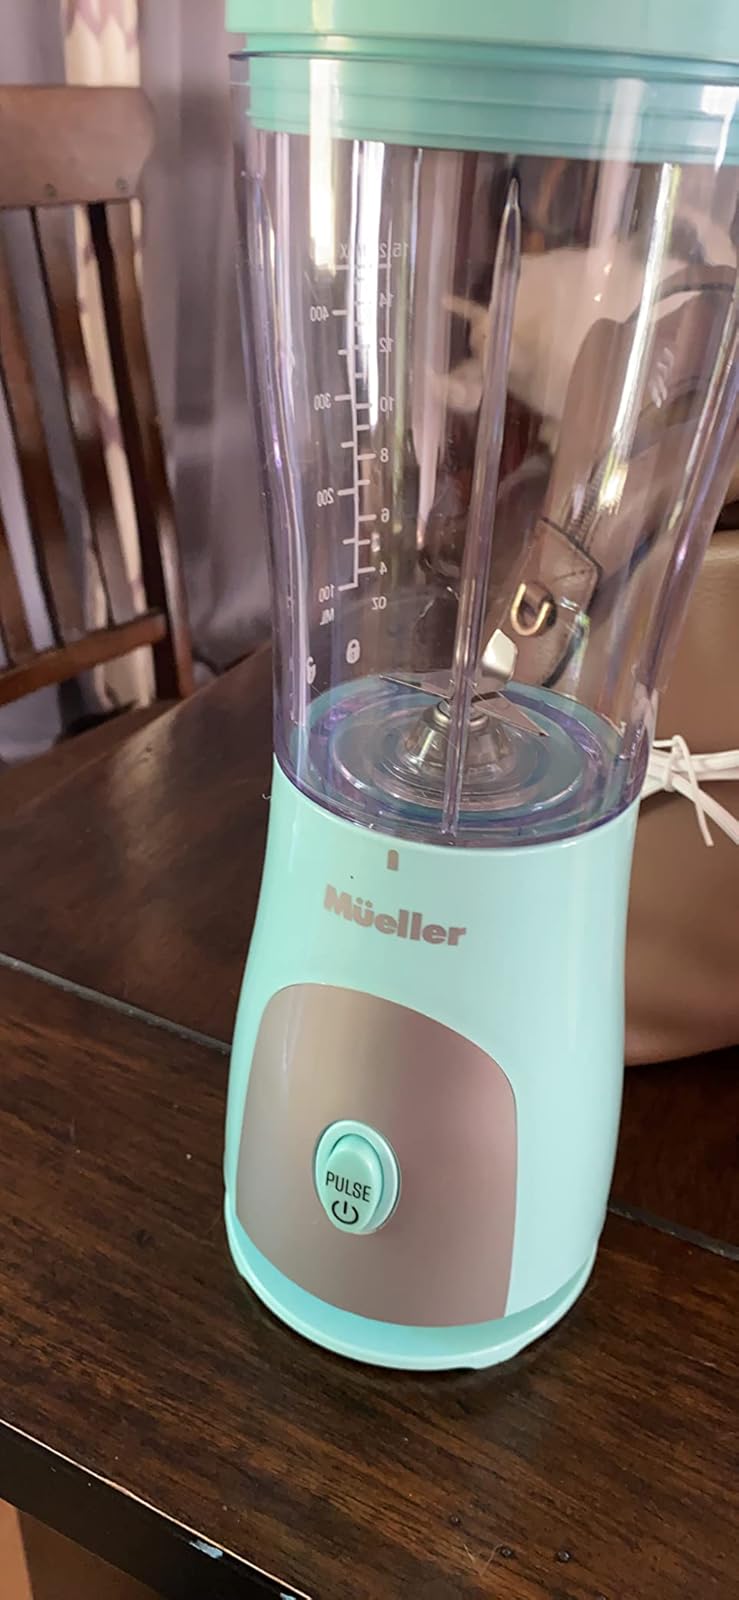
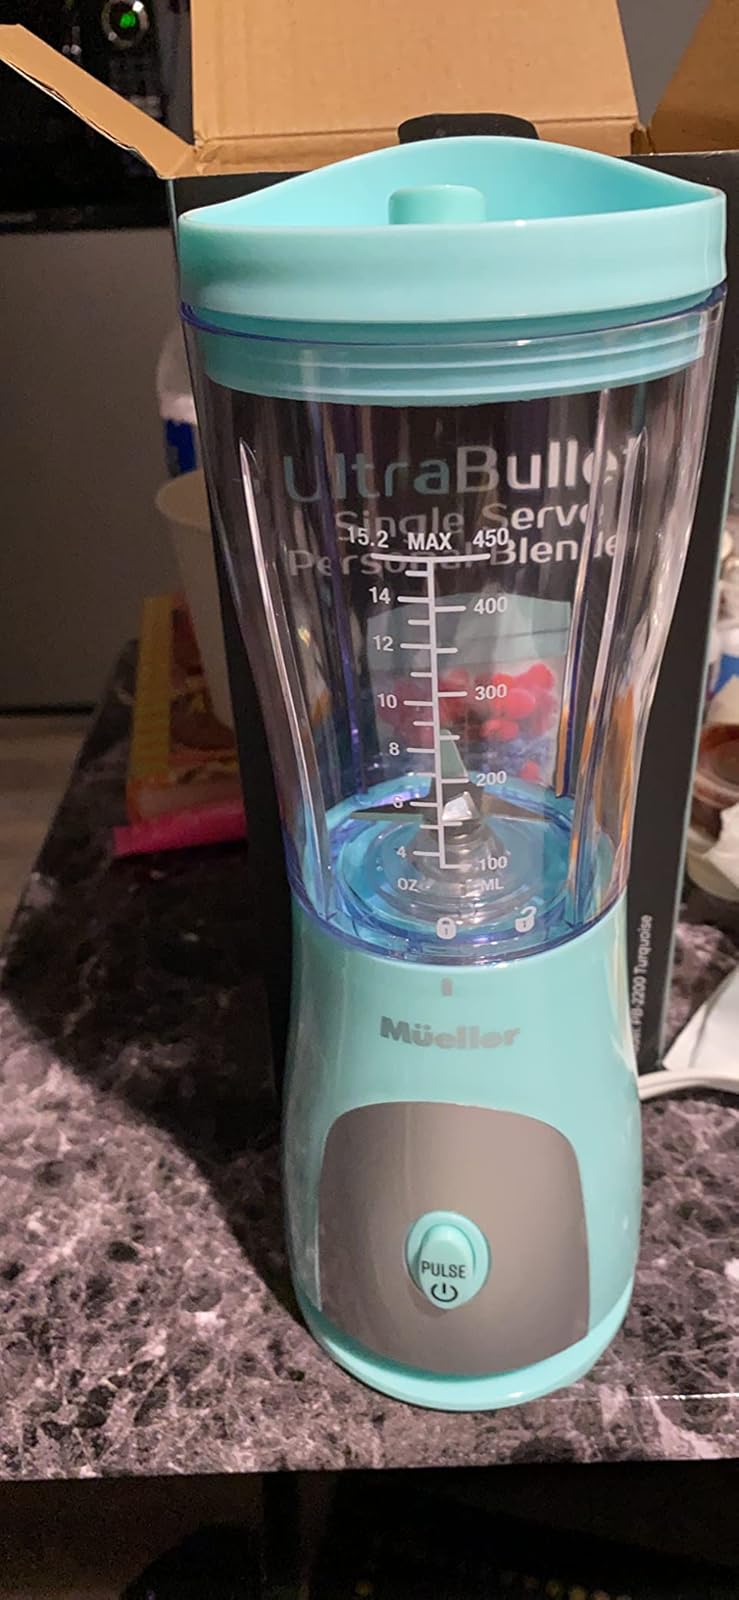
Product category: items_blender
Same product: yes